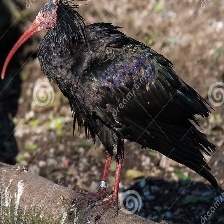
Species: BALD IBIS
Scientific name: GERONTICUS EREMITA